Donatus of Bagai

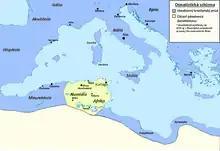
Donatist schism

In 321, Emperor Constantine, faced with the failure of the campaign against the Donatists and more pressing military concerns, temporarily suspended laws against them. This initiated a quarter-century period (321–346) during which Donatists and Catholics coexisted in a modus vivendi, with some areas being predominantly Catholic and others Donatist.